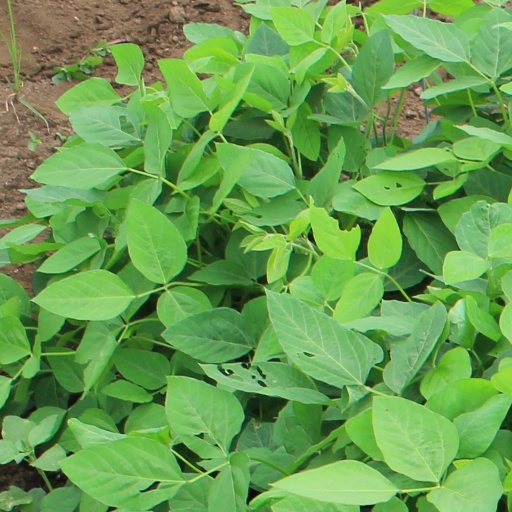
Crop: soybean